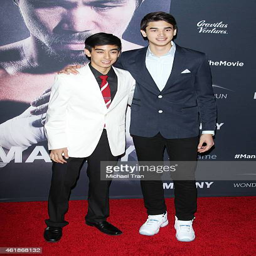
people arrive at the premiere held